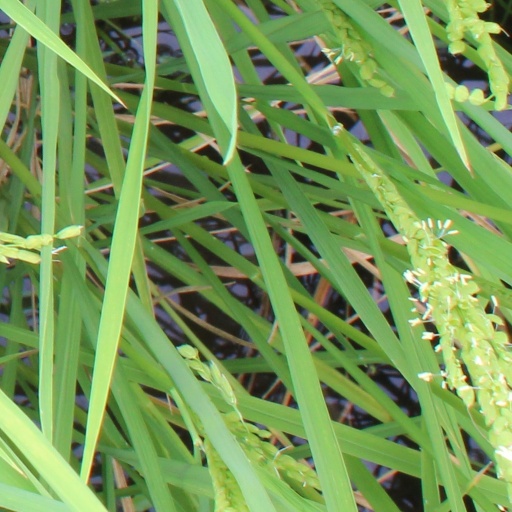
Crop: rice